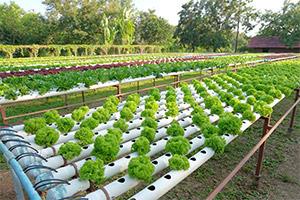
Mkulima ambae anaejishughulisha na bustani ndogondogo katika jamii yake, ametumia mfumo wa kisasa wa kupanda mbegu tofautitofauti za mboga ikiwa ni pamoja na spinachi, ambazo zinashauriwa na madaktari kutumiwa angalau kwa mlo moja katika kila familia.